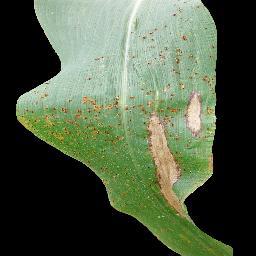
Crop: corn
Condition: (maize)_common_rust